Lulzim Basha

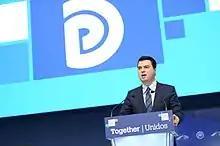
Basha during the EPP Congress in Madrid

During his leadership numerous anti-government demonstrations have been held, accusing the government as corrupt and criminalised. In 2015 the Democratic Party proposed a Decriminalisation Law, which led to several months of negotiations with the government. Finally in December 2015, the law was passed by majority in the Parliament, barring people with criminal convictions from holding public office.